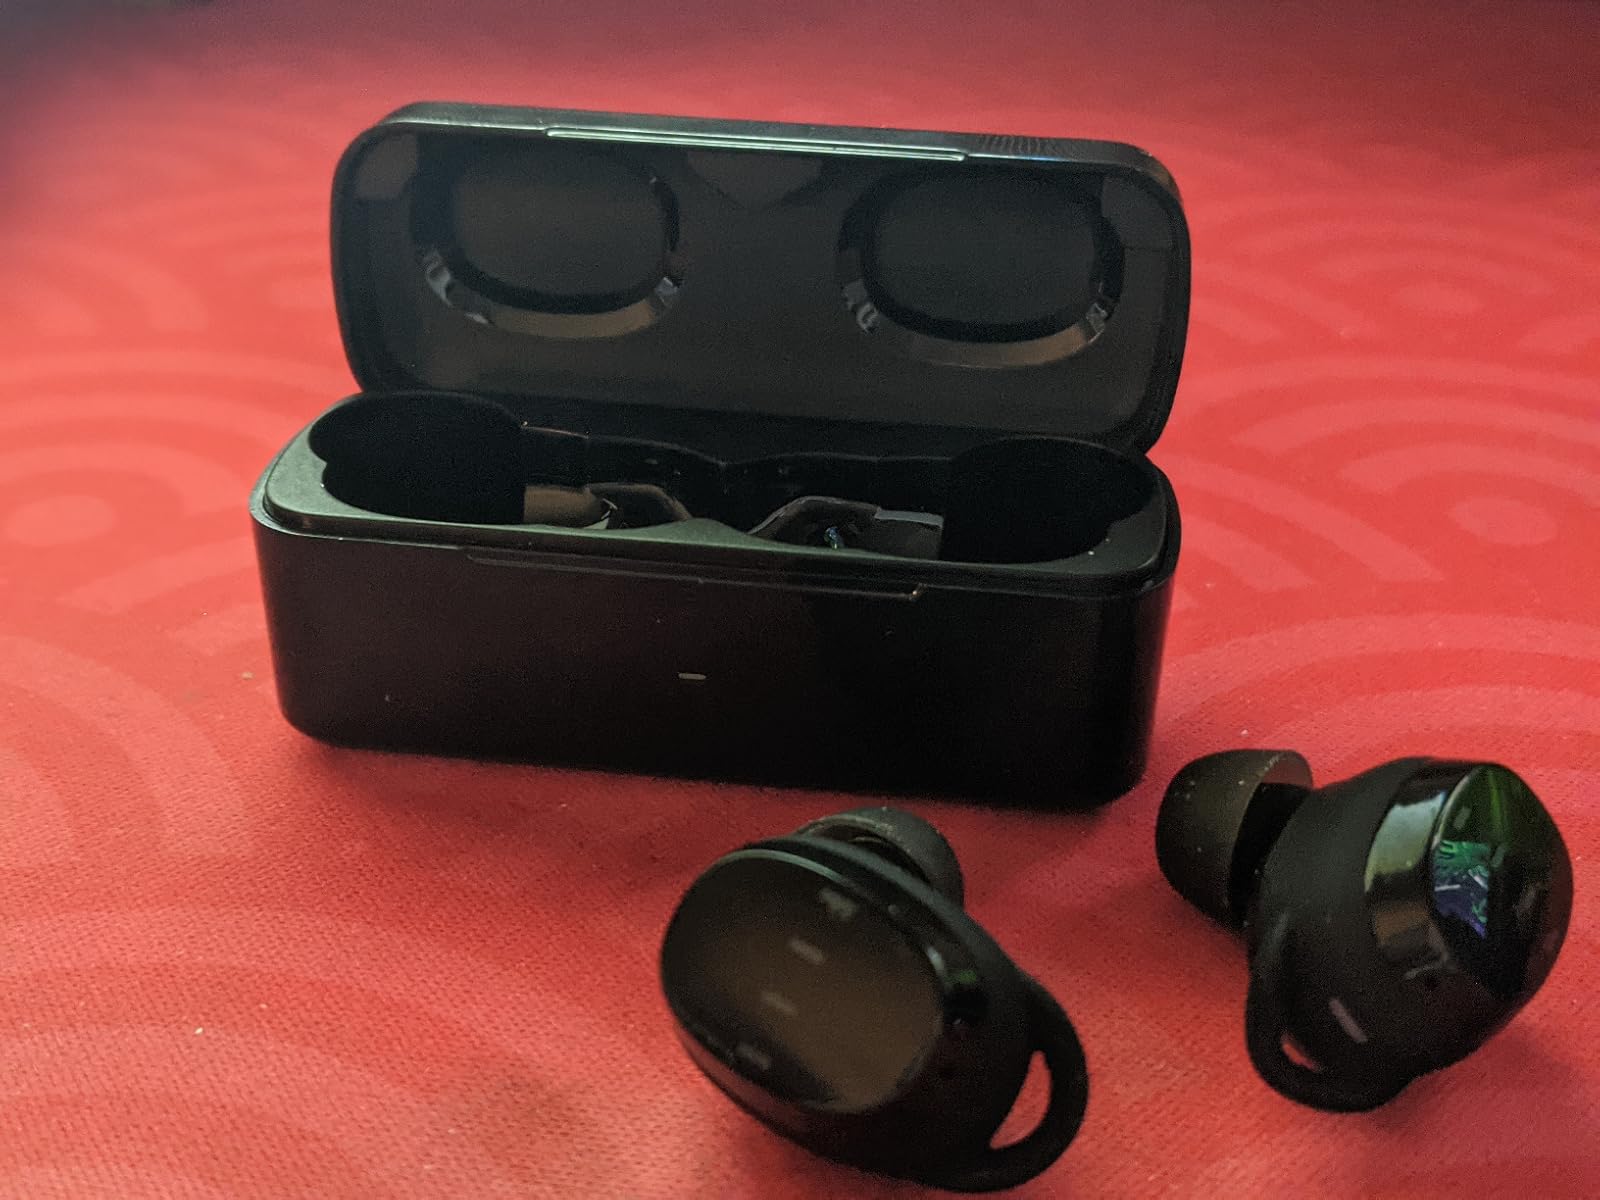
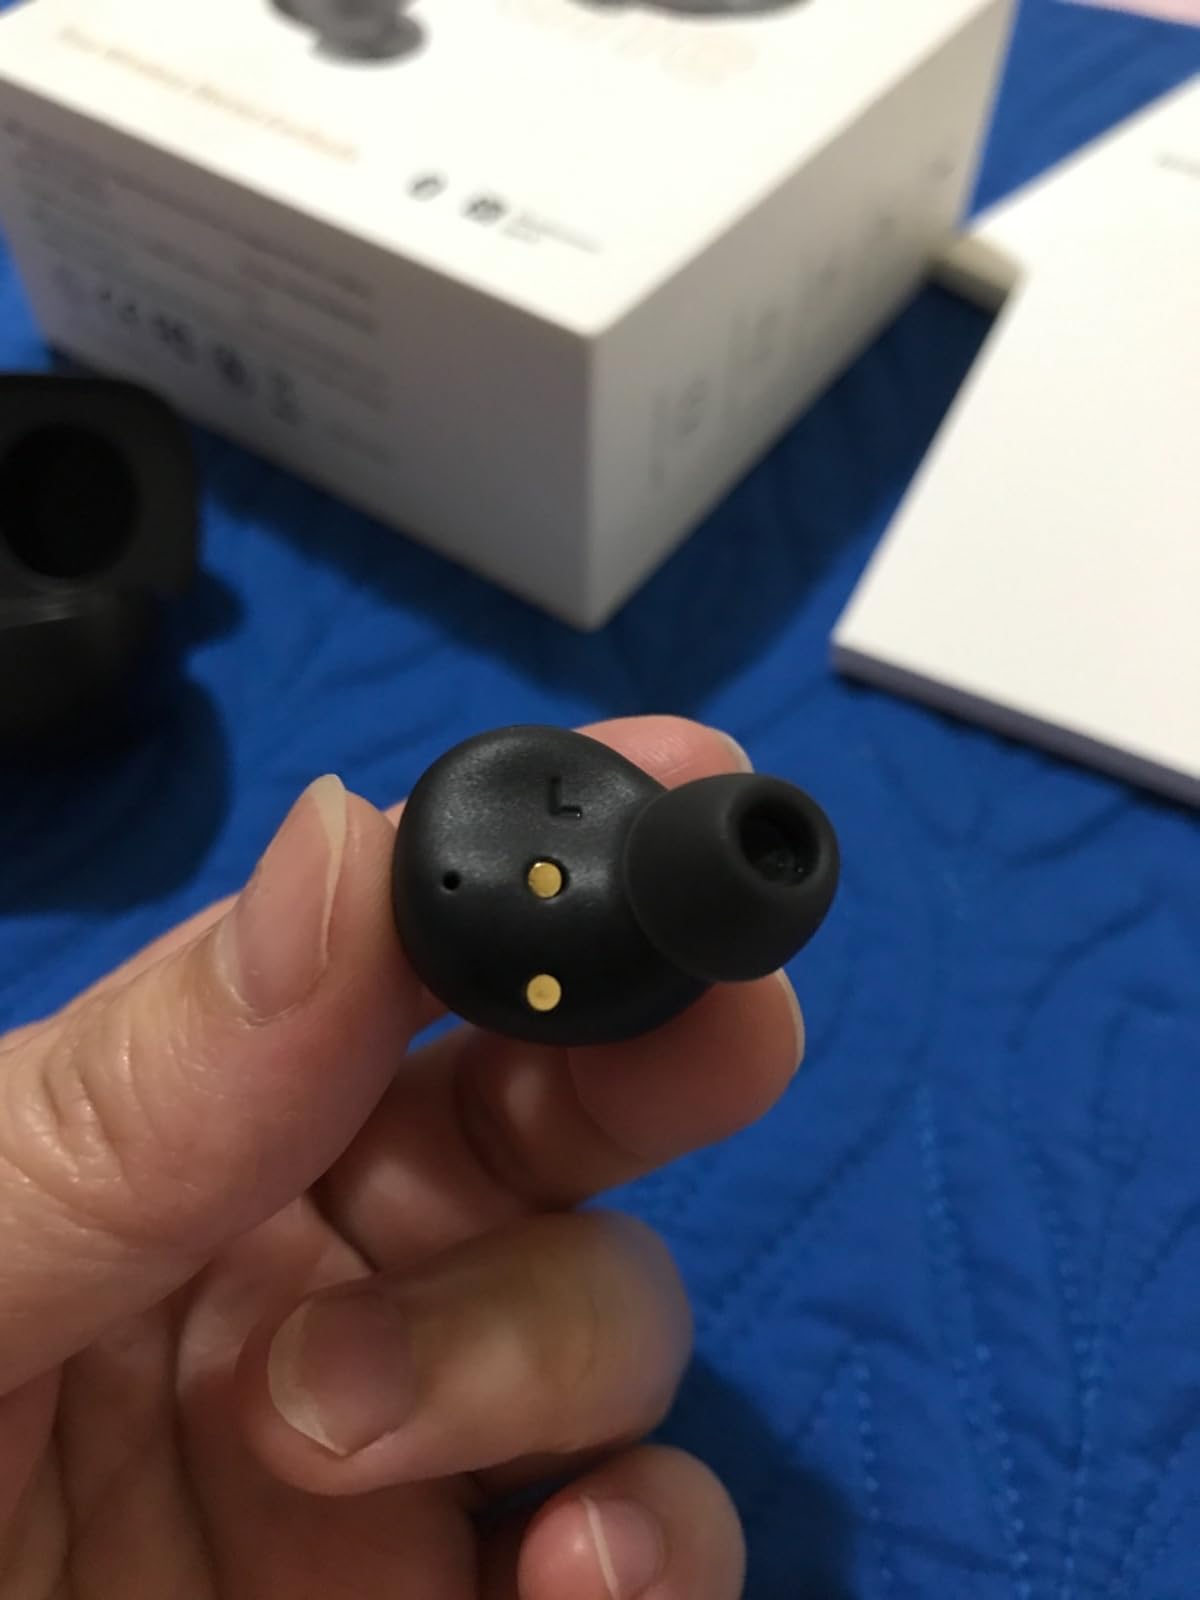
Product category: earbuds
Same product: no